Car wash

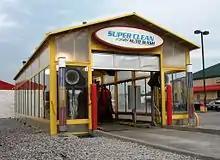
A glass car wash building containing an inbay automatic and freestanding blowers

A self-serve car wash is a simple and automated type of car wash that is typically coin-operated or token-operated self-service system. Newer self-service car washes offer the ability to pay with credit cards or loyalty cards. The vehicle is parked inside a large, sometimes covered, bay equipped with a trigger gun and wand (a high-pressure sprayer) and a foam brush for scrubbing. When a customer inserts coins or tokens into the coin box, they can choose options such as soap, tire cleaner, wax, or clear water rinse, all dispensed from the sprayer, or scrub the vehicle with the foam brush. The number of coins or tokens inserted determines when customers operate the equipment; in most instances, a minimum number of coins is necessary to start the equipment. These facilities are often equipped with separate vacuum stations that allow customers to clean the upholstery and rugs inside their cars. Some self-service car washes offer hand-held dryers.